Saar Polygon

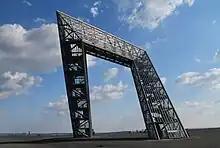
The Saar Polygon is designed to have a different shape depending on the direction in which it is viewed.

The Saar Polygon stands on the spoil tip of the Bergwerk Saar coal mine. This pile, with an area of about 50 hectares, rises about 150 meters above the surrounding Saar Valley. Due to its prominent position, the polygon is visible from all directions. France and Luxembourg are visible from the structure.